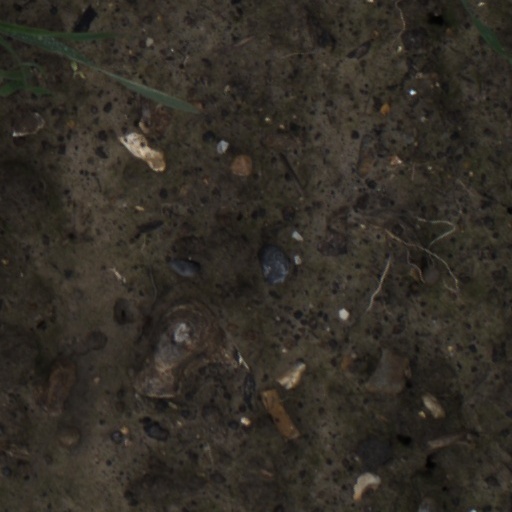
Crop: wheat